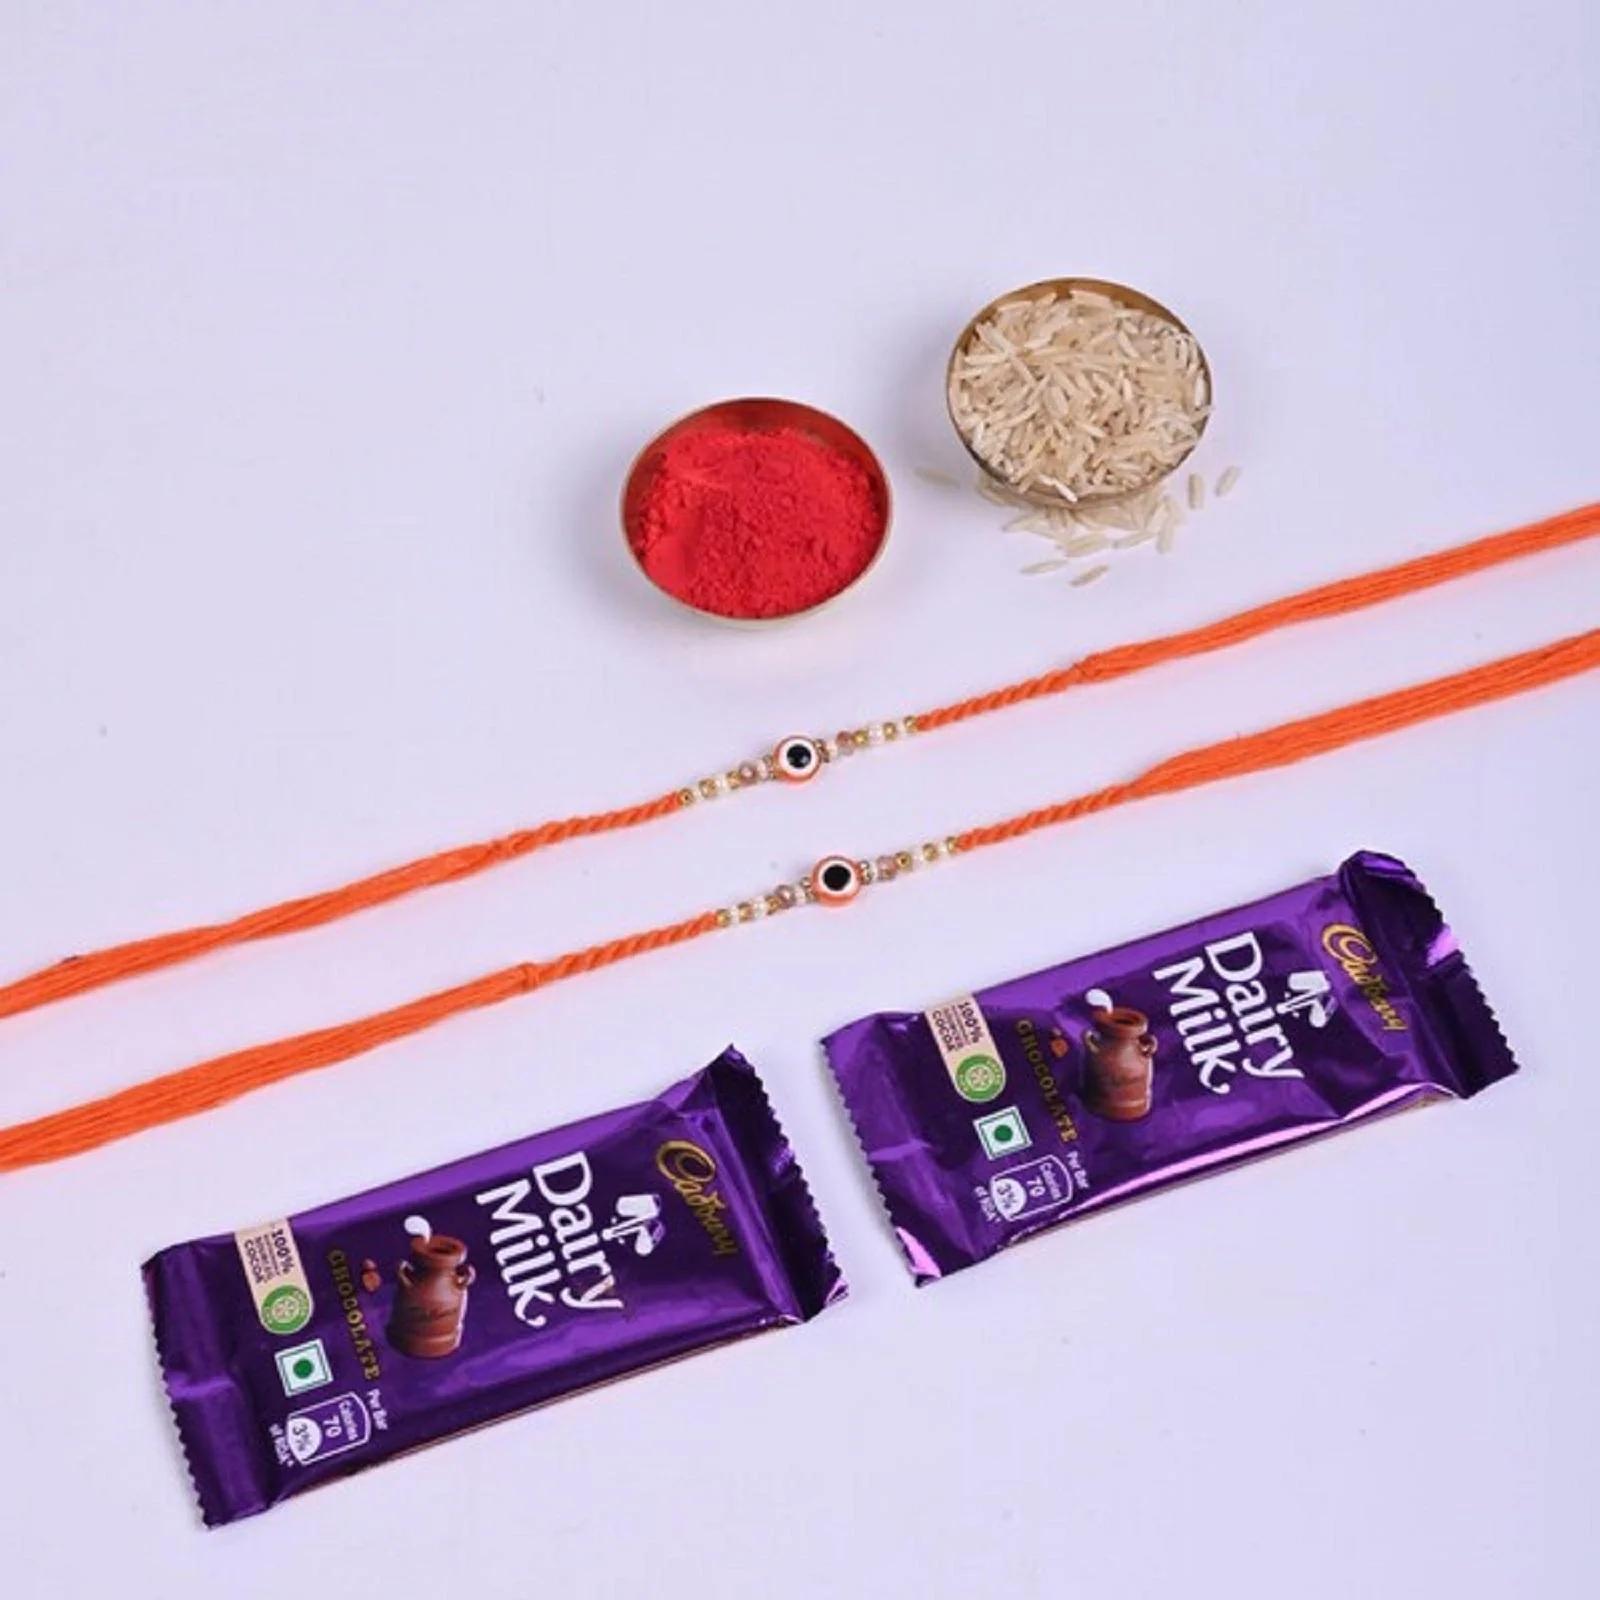
Designer Evil Eye Pipe Rakhi with Two Kitkat Chocolate ( Pack Of 2 )
Type: Rakhis
Brand: FNPCRAFT
Price: Rs. 300
 Includes 2Rakhi, Roli Chawal Two Kitkat Chocolate , . Designs may vary and will be sent as per availability .Images are for Representation purpose only.We began with a vision to provide quality and trendy fashion jewellery and Rakhi products to consumers at competitive prices. We exist to Craft High Quality and appealing Ethnic Jewellery and Rakhi. 100% Genuine Quality Product.Specially designed handcrafted traditional designer rakhi.Designer rakhi - a touch of modernity into the traditional and sacred thread of rakhi. The rakhi thread is introduced for the celebration of the festival of rakhi that is also known as ‘raksha bandhan’. It is the sacred thread that every sister ties on the wrist of their brother, while praying to god for their well being.Rakhi is the festival of expressing the feelings of love. Thus what can be better than expressing it your loving brother by bringing a designer rakhi for him this year. In our range of designer rakhi, there is a vast choice for selecting the best one for your brother.Roli Chawal The two most important ingredient of rakhi pooja thali is Roli and Chawal. Both are used for applying the auspicious tikka on brother's forehead while performing the rituals of Raksha Bandhan.Superior Quality & Skin Friendly: High Quality as per International Standards that makes it very skin friendly. It has been made from toxic free materials Anti-Allergic and Safe for Skin. It can be worn over long time periods without any complains of ach and swelling. Made from Premium Quality Material this product assures to remain in its Original Glory even after years of usage.